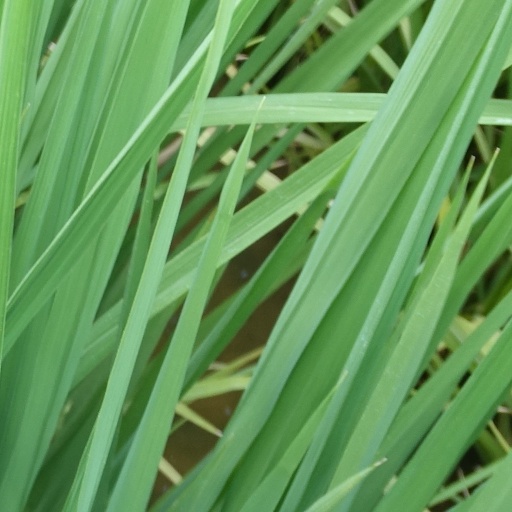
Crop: rice